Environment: real
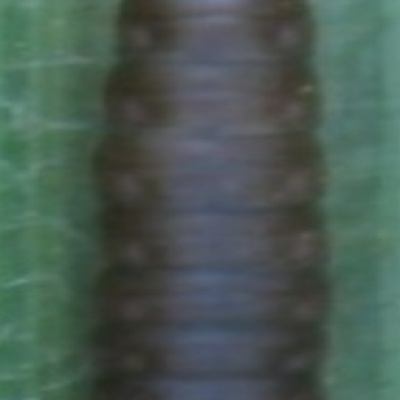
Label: fall_armyworm